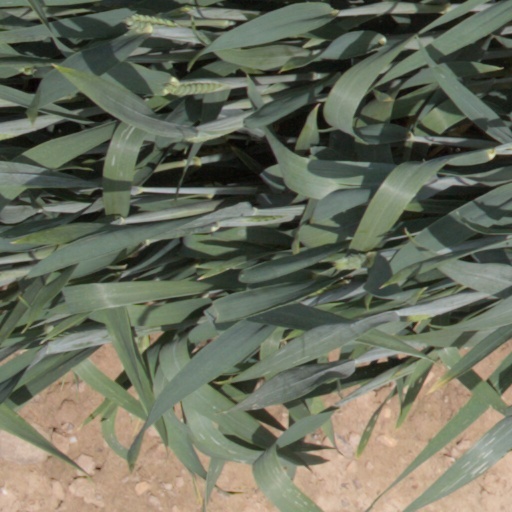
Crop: wheat